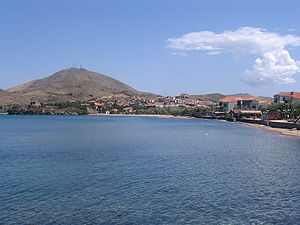
Øer i Middelhavet / Efter land / Grækenland
Udsigt over en strand på Limnos
Dette er en liste over øer i Middelhavet, et indhav mellem Europa og Afrika, med Vestasien i øst og Atlanterhavet i vest.